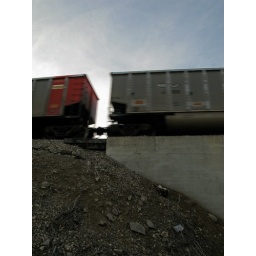
bridge over road at bennington and longview